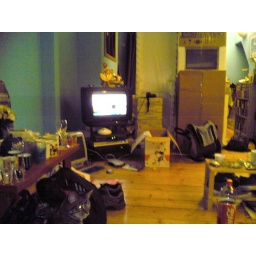
oh excitement! Its a week of living in boxes while the new kitchen is fitted...